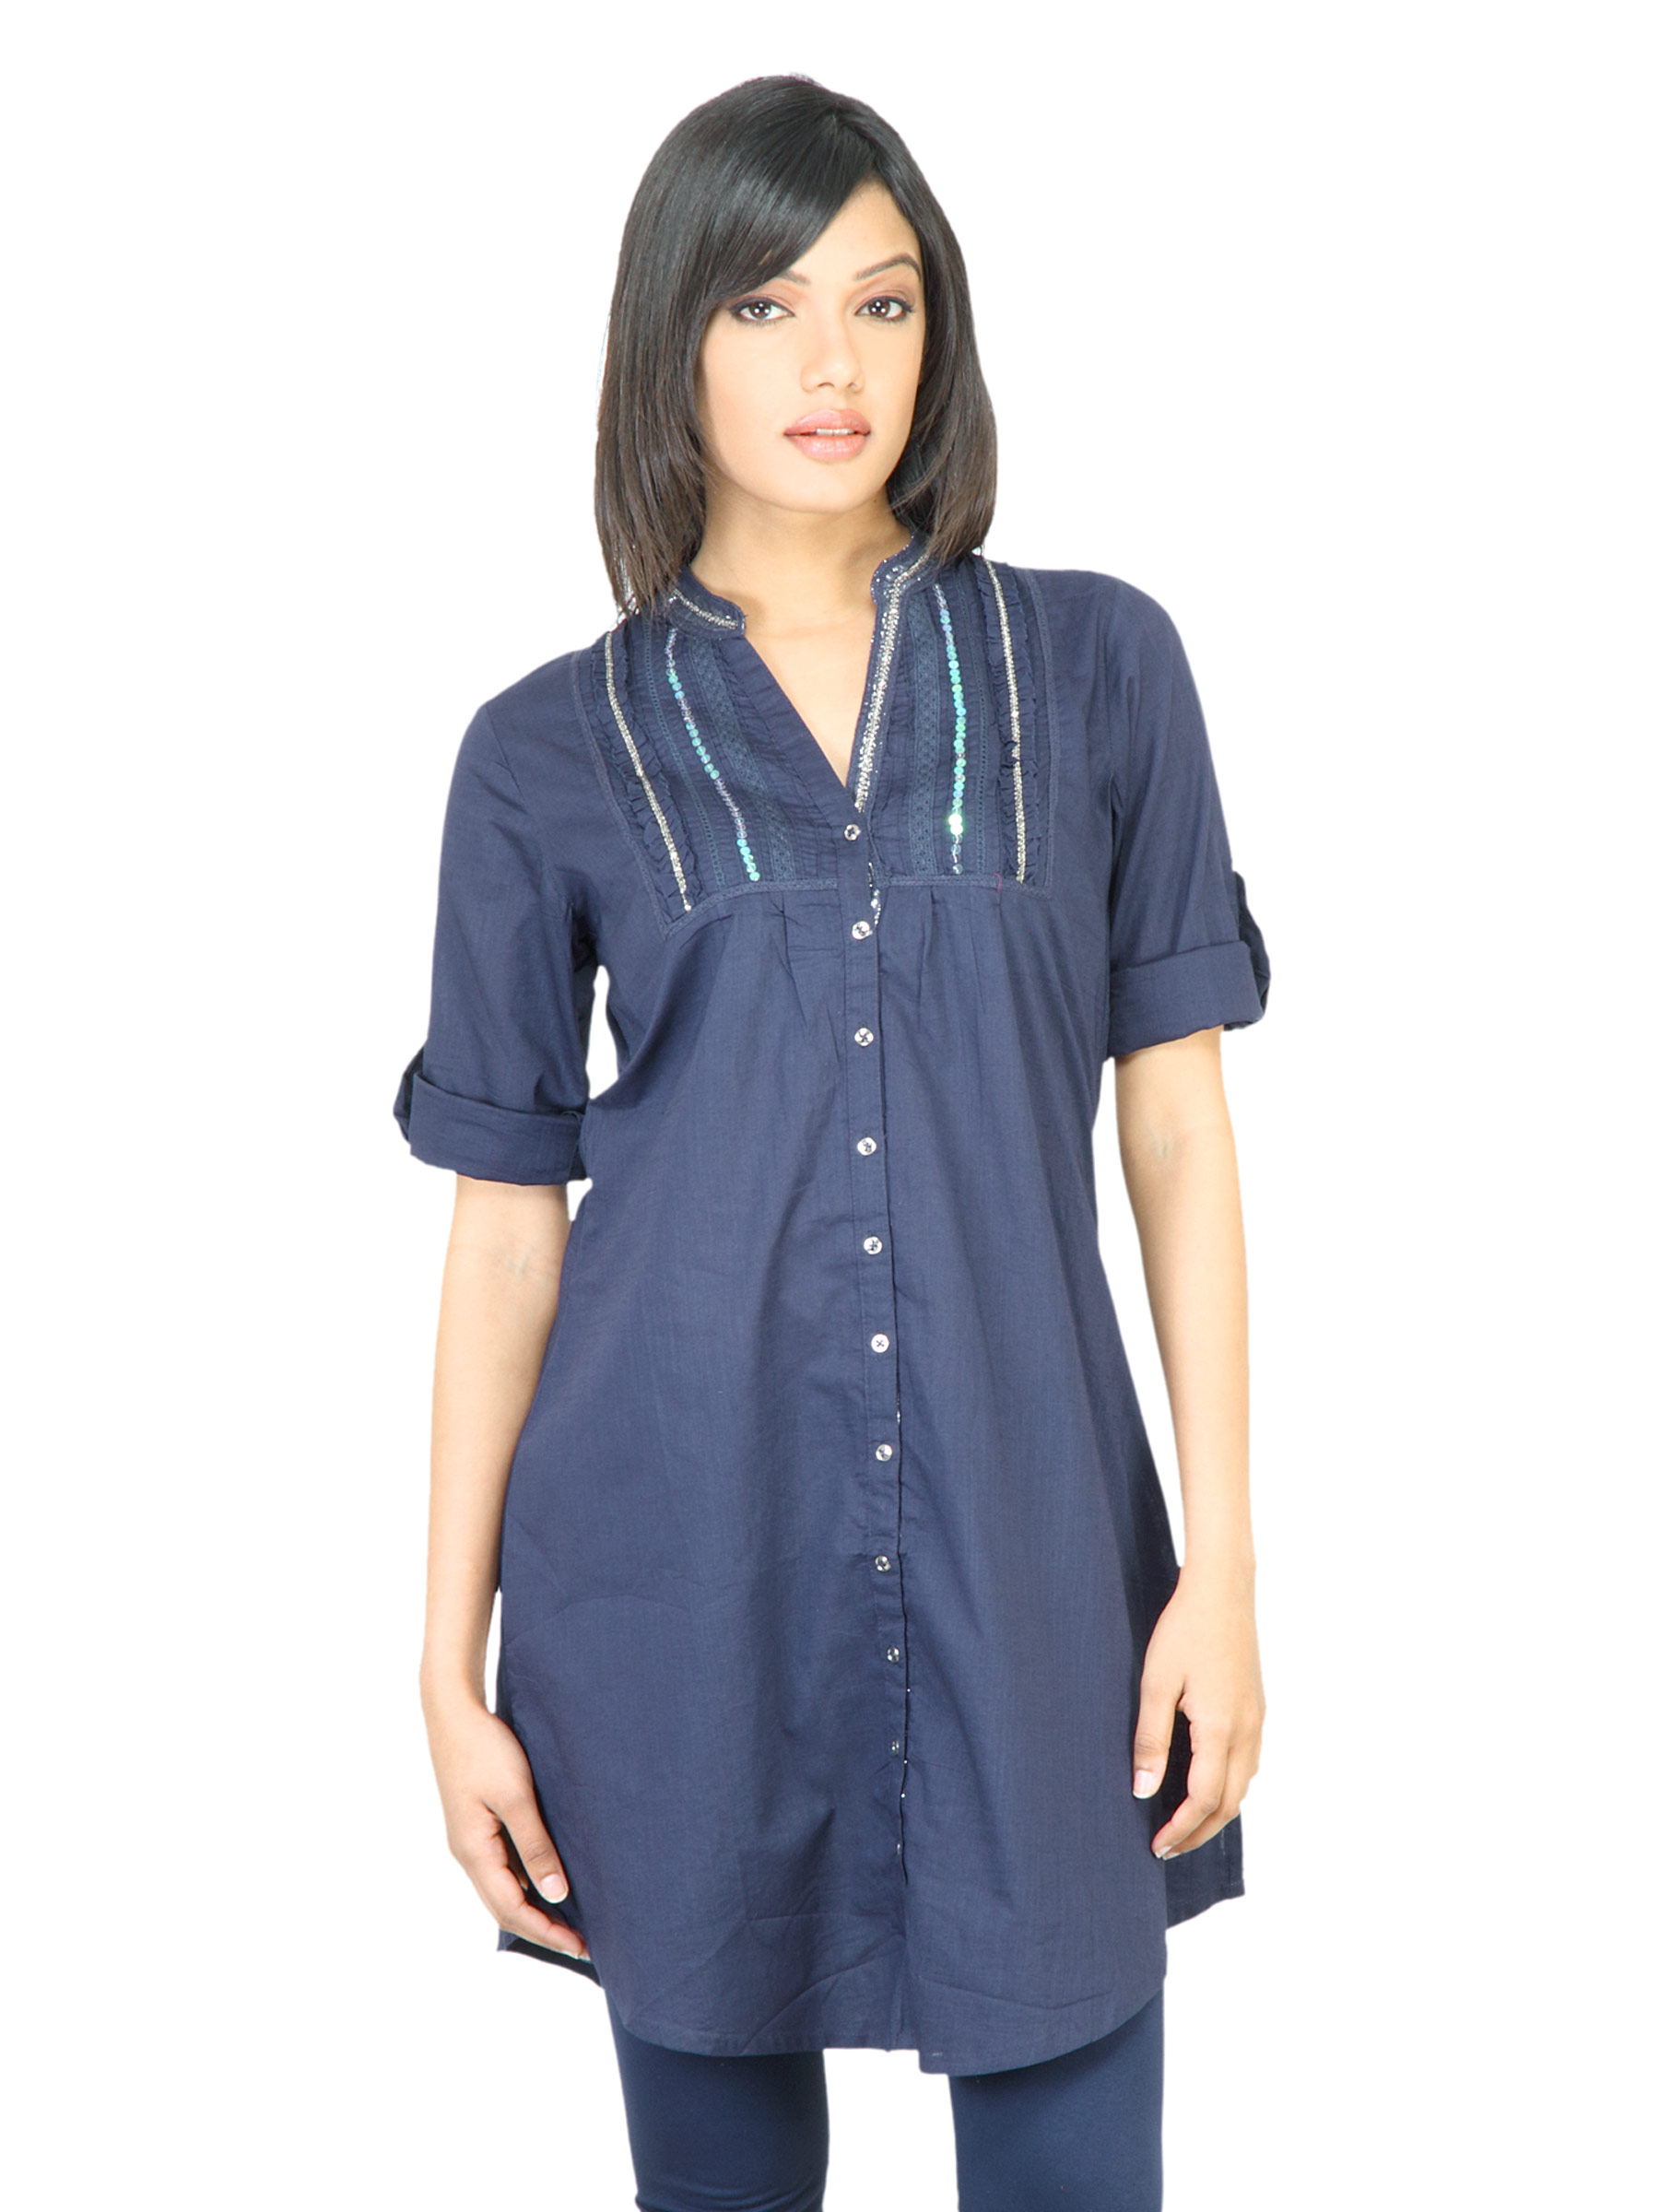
BIBA Women Solid Navy Blue Kurta
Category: Apparel / Topwear / Kurtas
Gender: Women
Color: Navy Blue
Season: Fall 2011
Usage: Ethnic